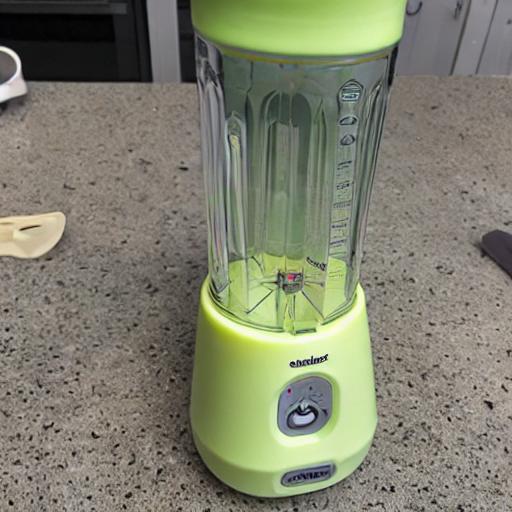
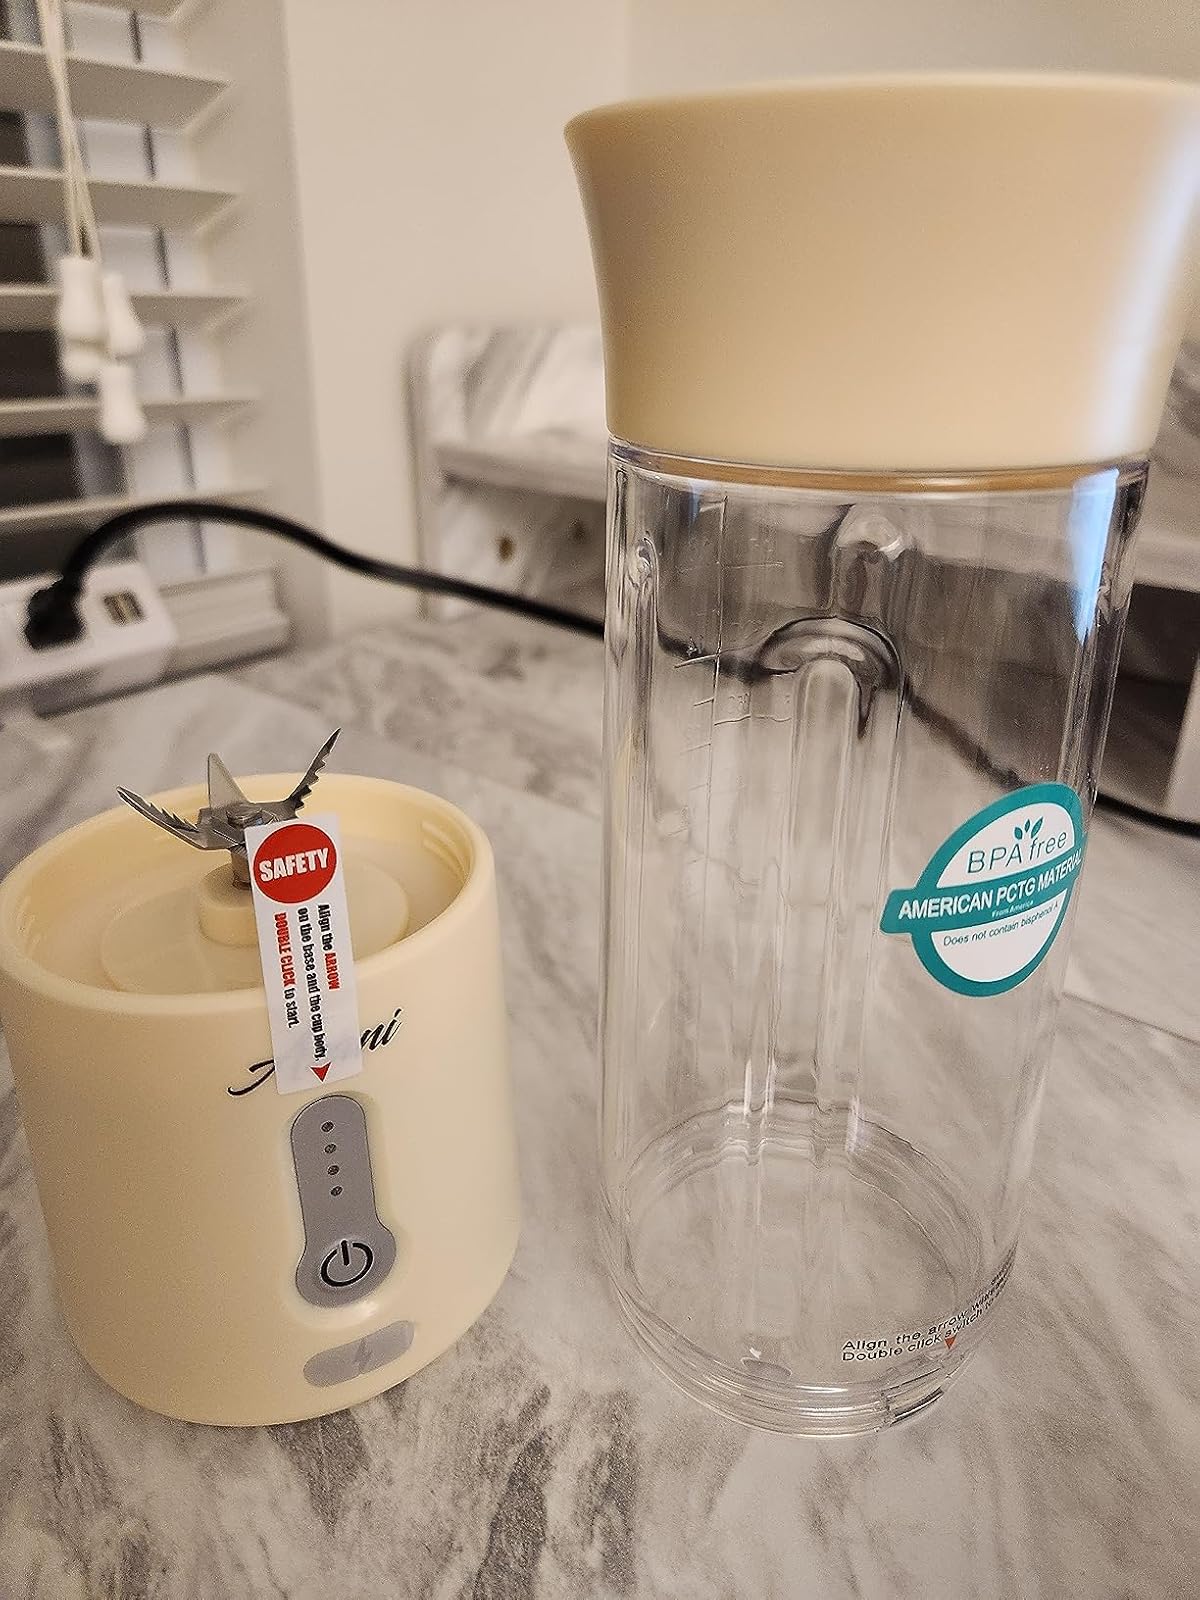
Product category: items_blender
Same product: no